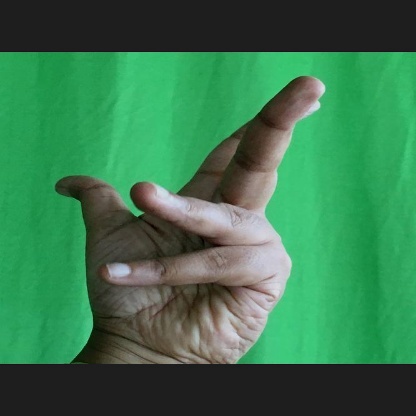
Mudra: Alapadmam